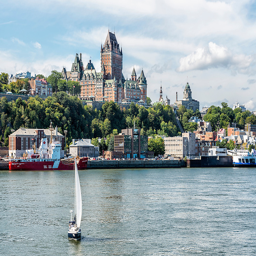
waterfront as viewed from a boat .